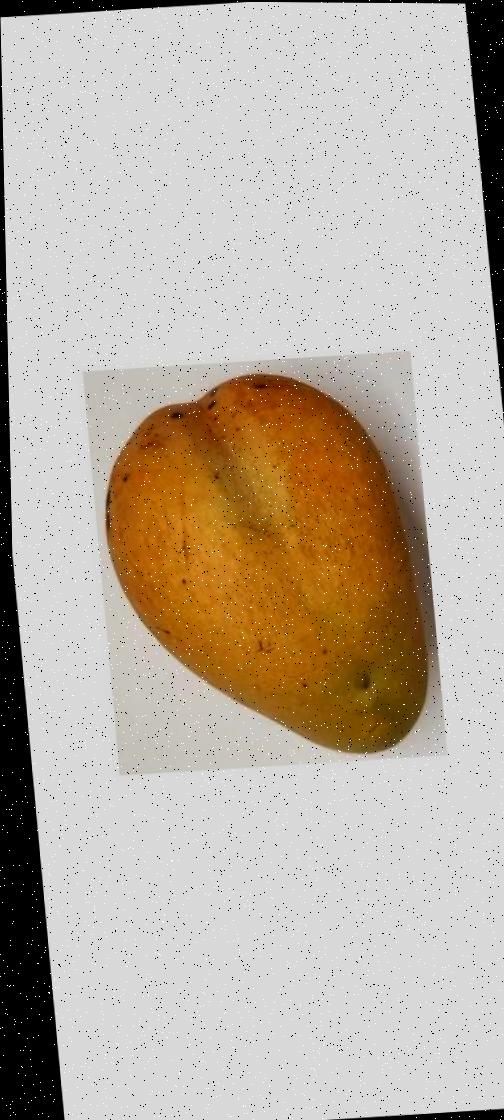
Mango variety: Bari-11